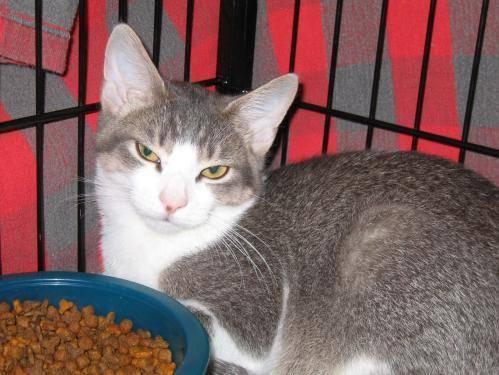
cat